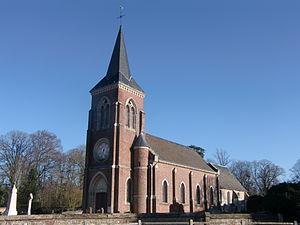
Église Saint-Martin de Bosgouet (Eure, Normandie, France)
Bosgouet est une commune française située dans le département de l'Eure en région Normandie.